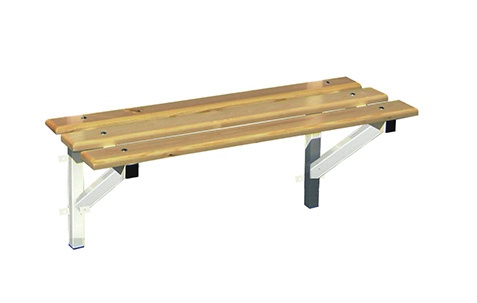
BANCO VESTUARIO ANCLADO A LA PARED
Banco formado por estructura metálica (patas) de sección de tubo 35x35mm, lacadas en blanco con pintura poliéster y listones de madera de pino melis de sección 90x20mm, barnizados y pulidos a una cara y por los cantos. Incluye también tapas de PVC para el tubo de las estructuras metálicas. Se sirven desmontados con la tornillería necesaria para su montaje. *No incluye la tornillería para anclar a la pared. Medidas una vez montado: 38x99cm (ancho por alto). Diferentes largos del banco en función de las necesidades: 1m, 1,5m, 2m, 2,5m o 3m. Este producto es de fabricación nacional.
Brand: Softee Equipment
Category: Furniture > Benches > Storage & Entryway Benches > Locker Benches